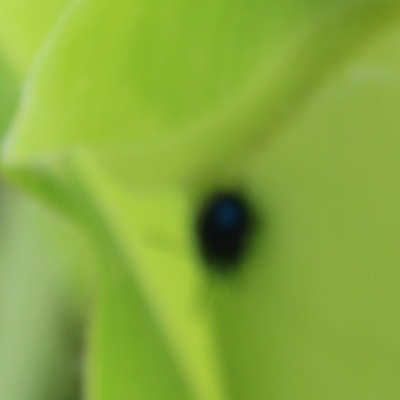
Crop: Maize
Condition: leaf beetle